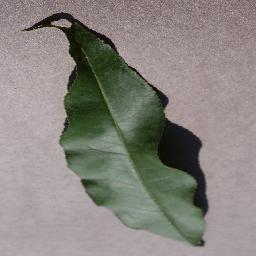
Label: Peach___healthy